Love Shack (film)

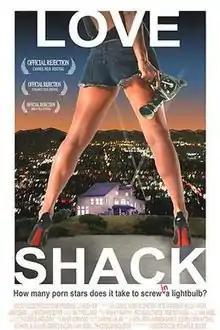

Love Shack is a 2010 mockumentary about the adult film industry written, produced and directed by Gregg Saccon and Michael B. Silver. Other producers include Rick Jaffa and Amanda Silver.